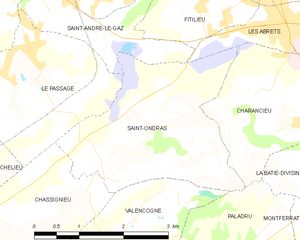
Saint-Ondras est une commune française située dans le département de l'Isère en région Auvergne-Rhône-Alpes.